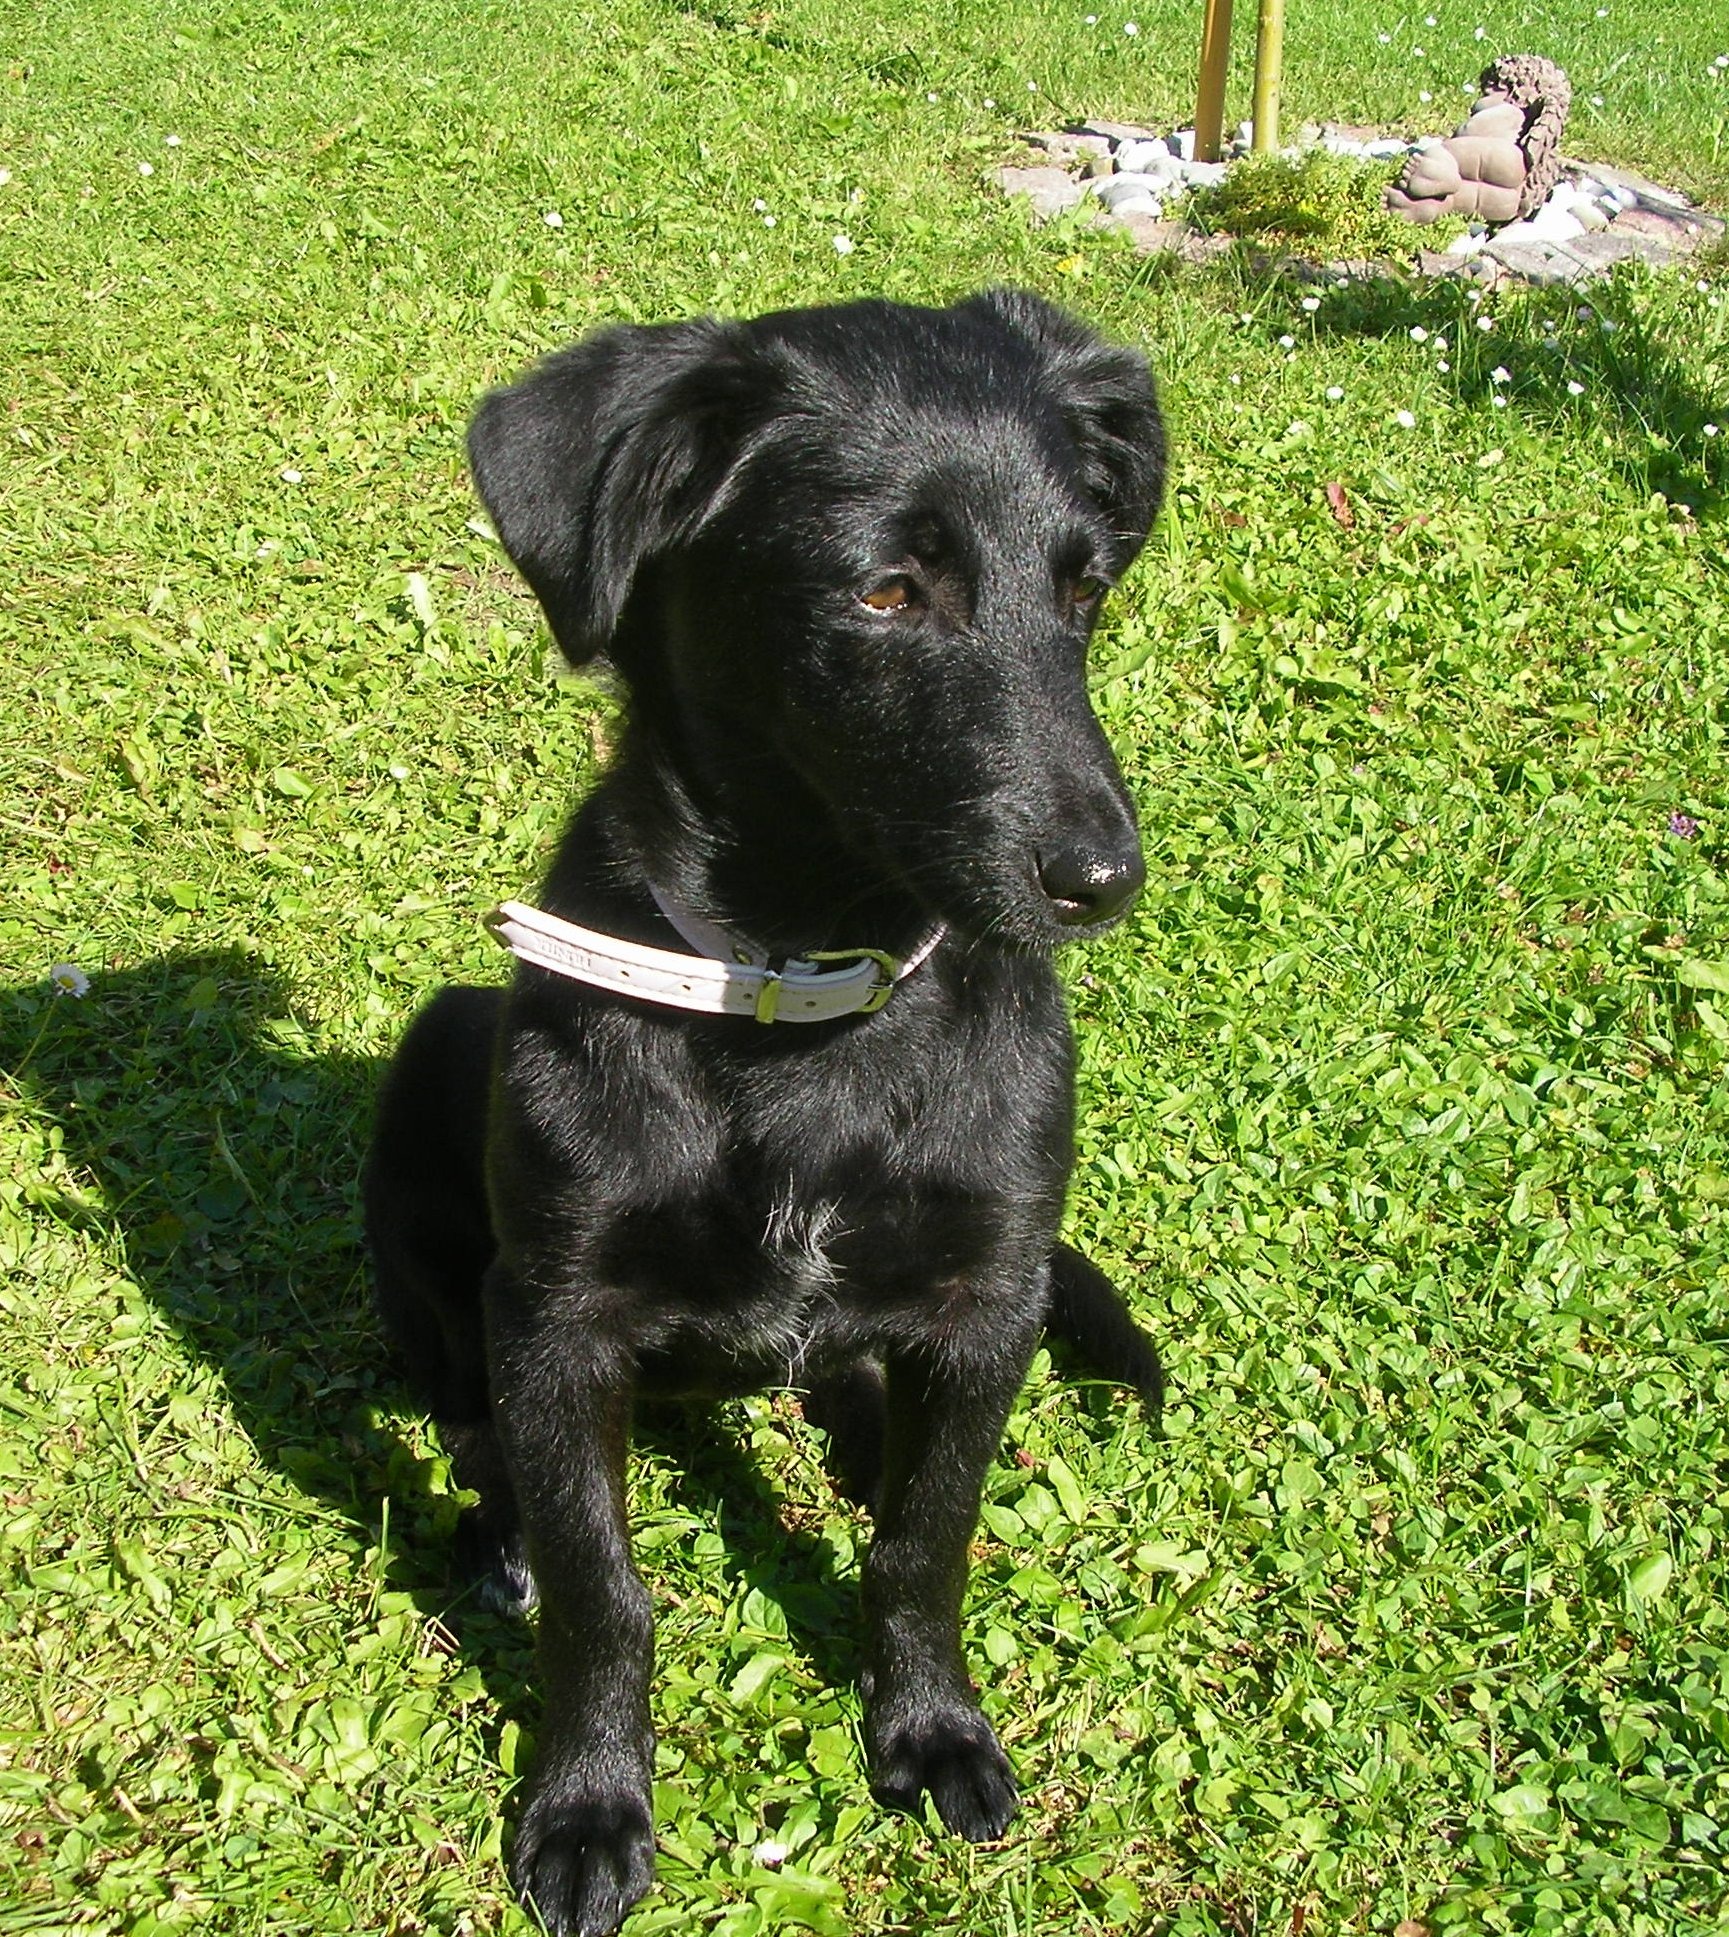
meadow, puppy, dog, pet, mammal, black, close, vertebrate, schnauzer, labrador, dog breed, terrier, patterdale terrier, dog like mammal, carnivoran, jagdterrier